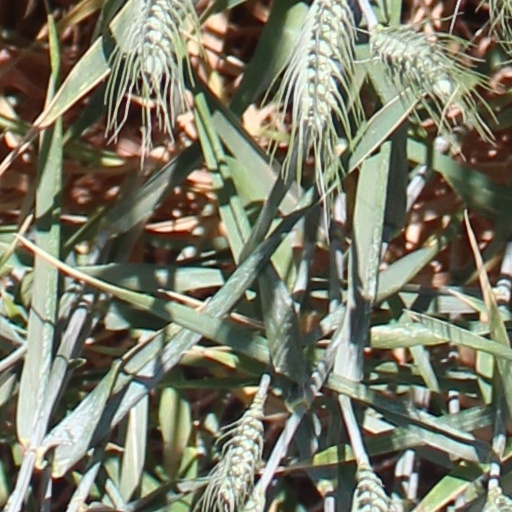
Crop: wheat